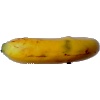
Label: Banana Lady Finger 1